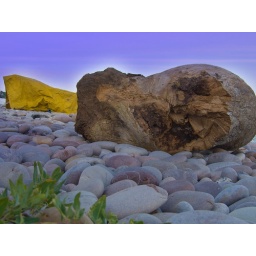
A large lump of drift wood washed up on the beach near some boats , Budleigh salterton